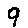
Label: 9